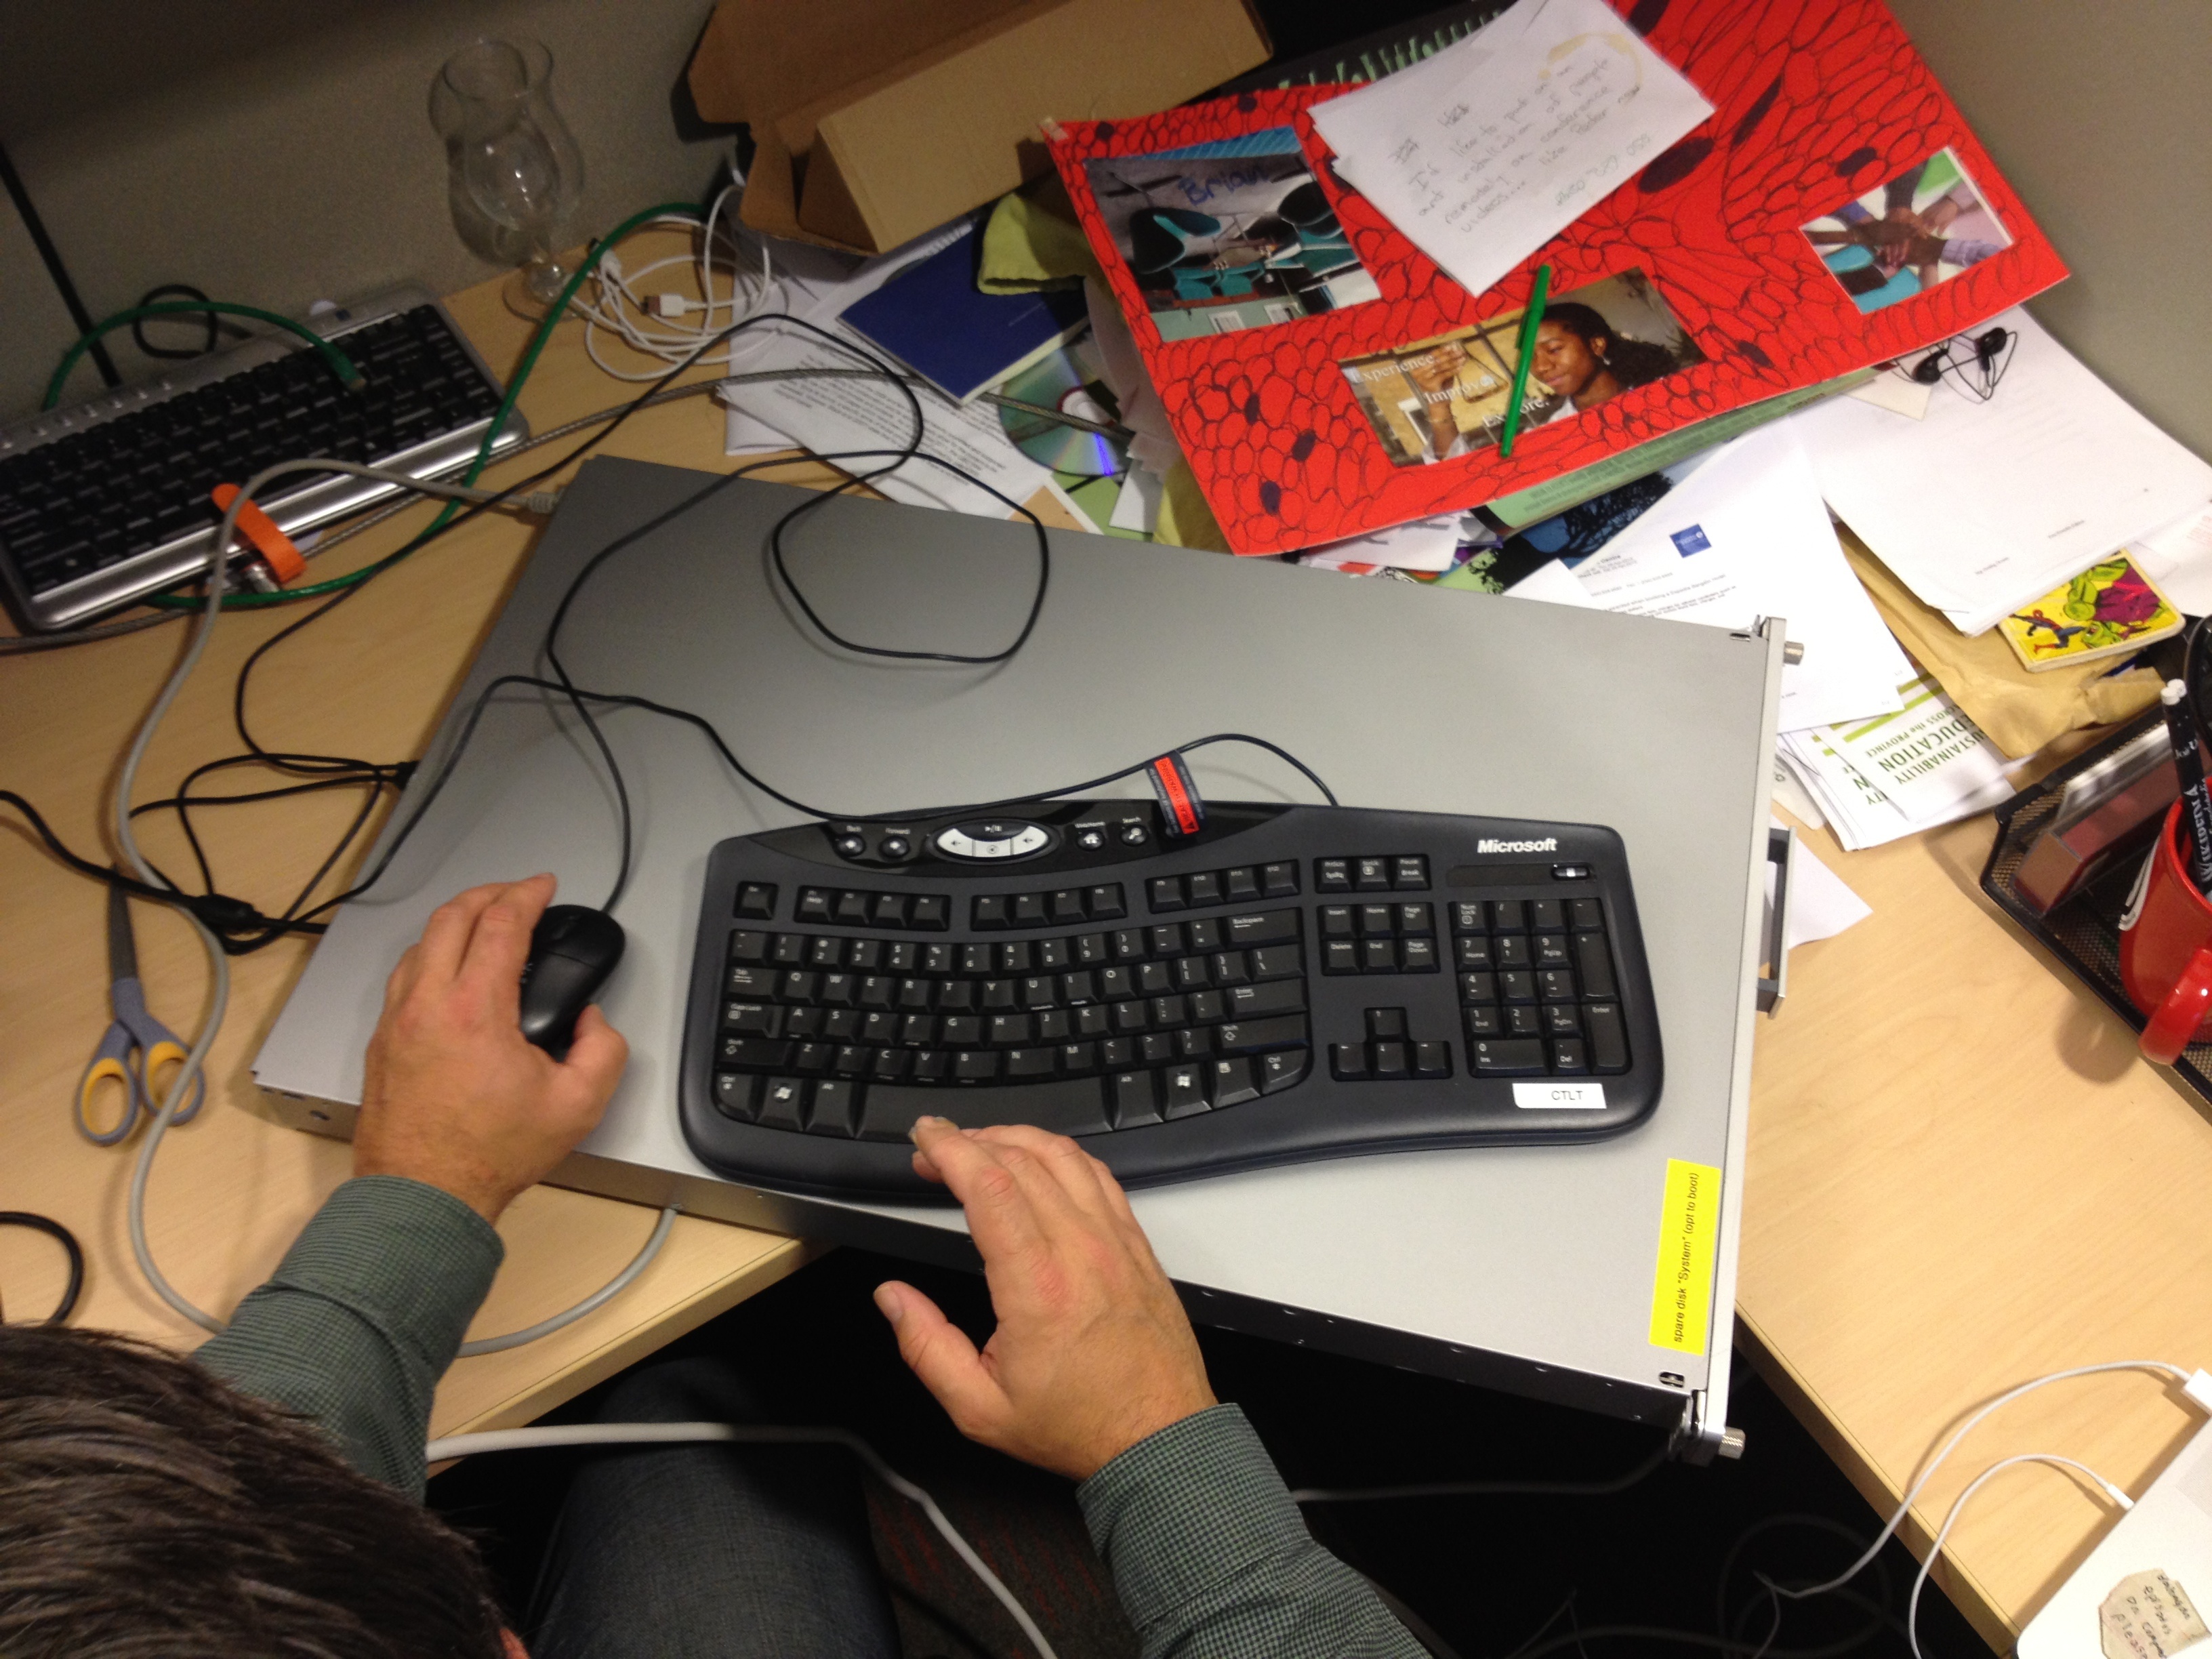
technology, multimedia, computer keyboard, electronic device